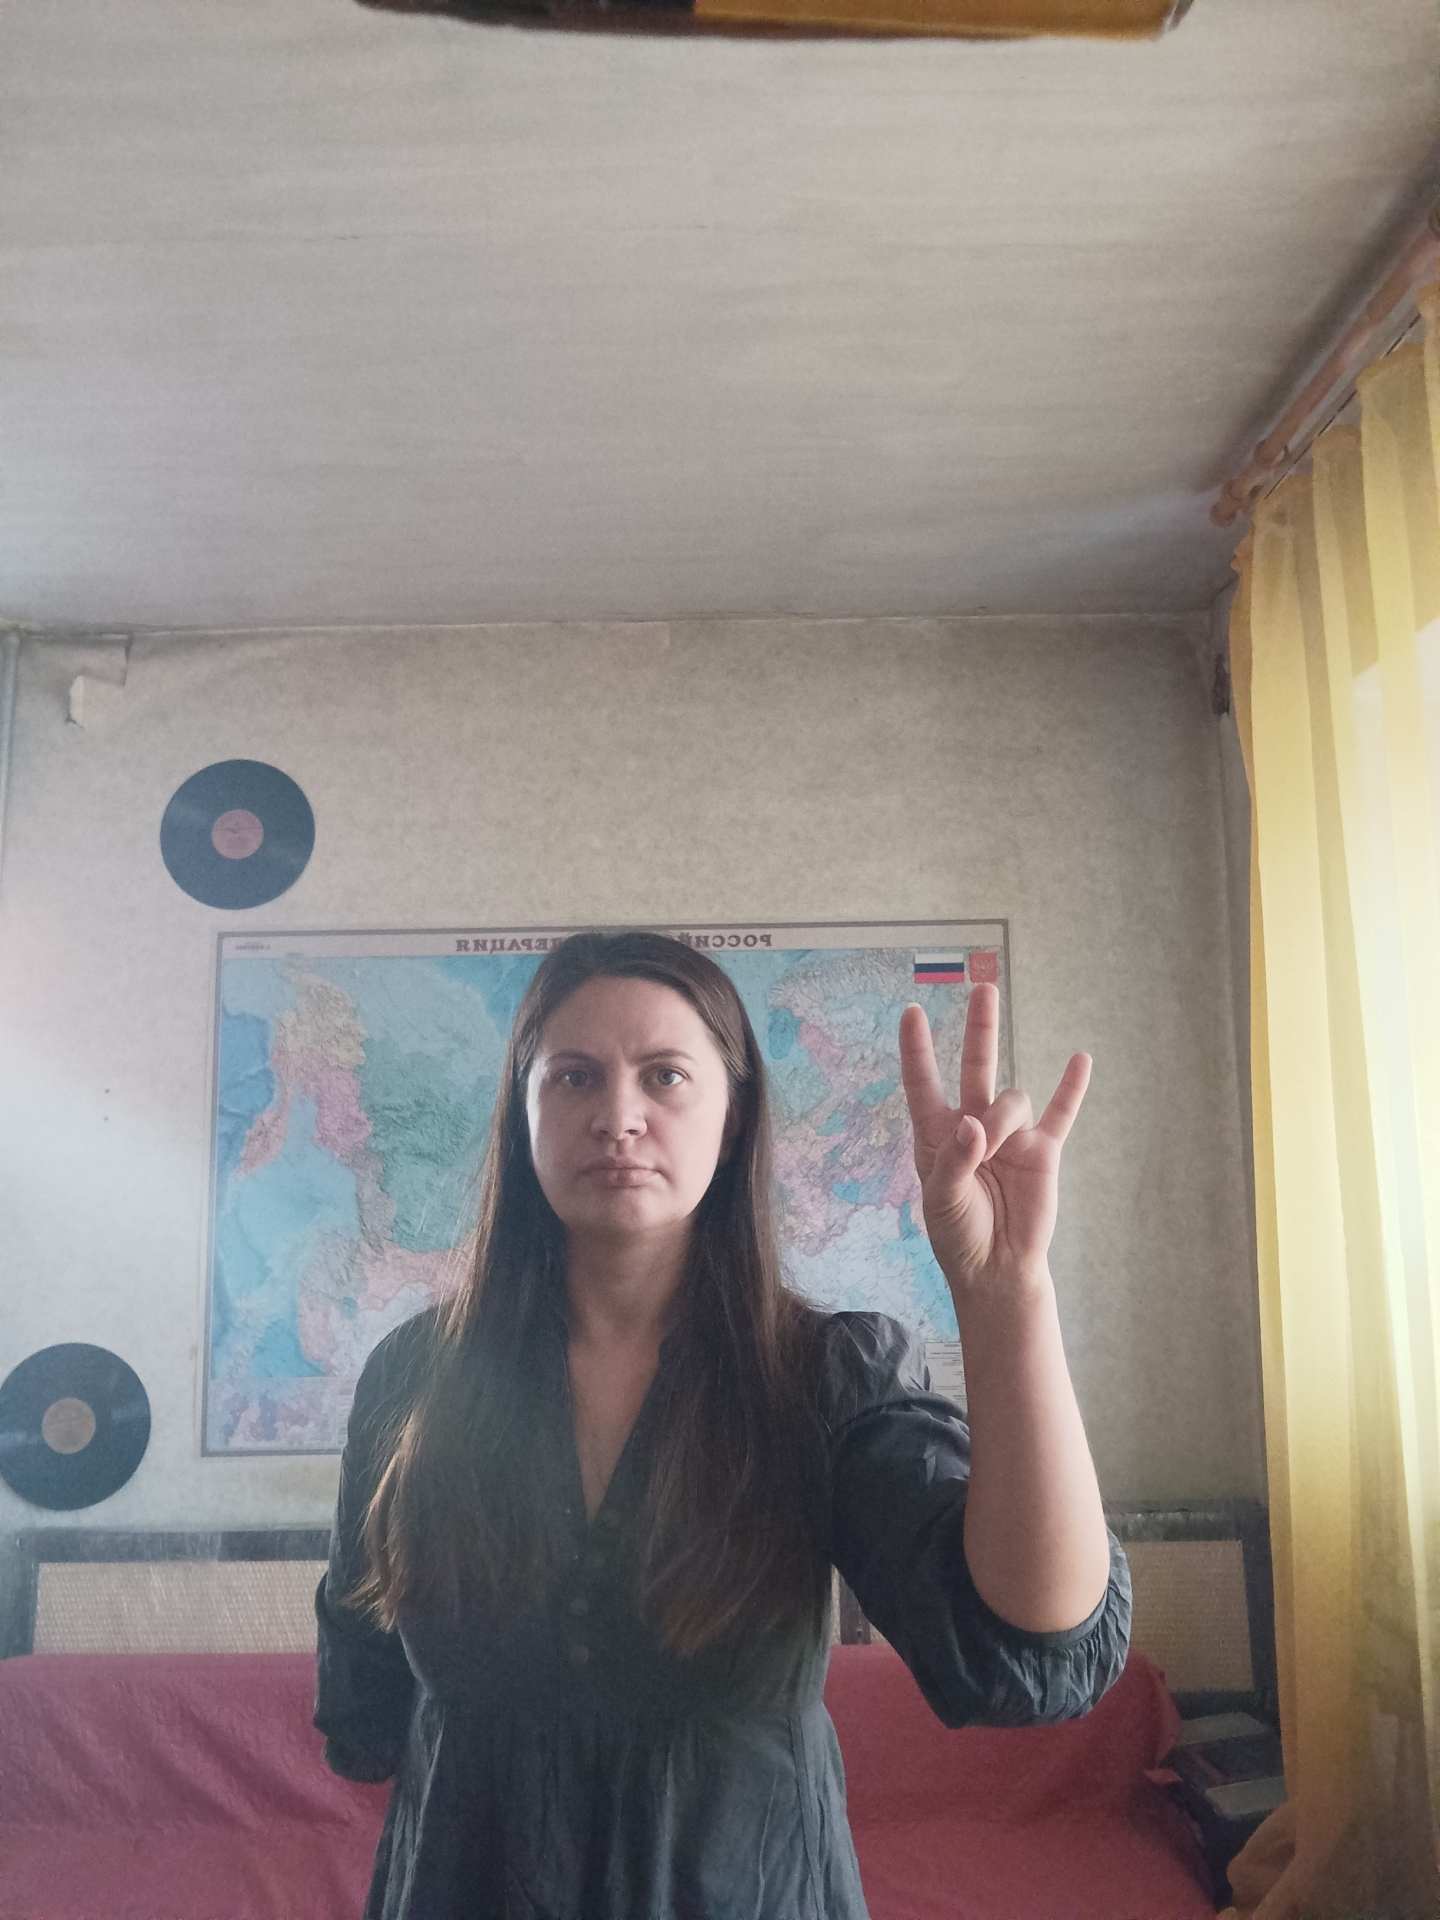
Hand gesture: three3